Super Proton–Antiproton Synchrotron

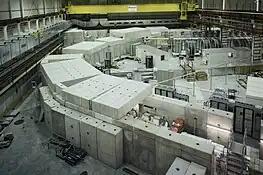
Overview of the Antiproton Accumulator (AA) at CERN

After the antiprotons had been stacked up in the AA, the PS and SpS would prepare for a fill. First, three proton bunches, each containing ~10 protons, were accelerated to 26 GeV in the PS, and injected into the SpS. Second, three bunches of antiproton, each containing ~10 antiprotons were extracted from the AA and injected into the PS. In the PS the antiproton bunches were accelerated to 26 GeV in the opposite direction of that of the protons, and injected into the SpS. The injections was timed as to ensure that bunch crossings in the accelerator would happen in the center of the detectors, UA1 and UA2. The transfer efficiency from the AA to the SpS was about 80%. In the first run, 1981–1986, the SpS accelerated three bunches of proton and three bunches of antiprotons. After the stacking rate of the antiprotons was increased in the upgrade, the number of both protons and antiprotons injected into the collider was increased from three to six.